Tourism in Pakistan

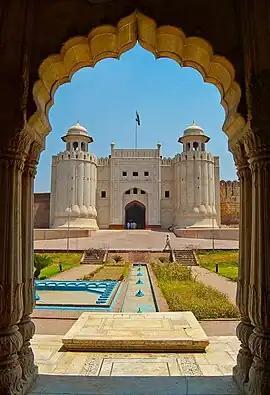
Alamgiri Gate at Lahore Fort, Punjab

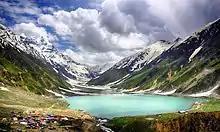
Lake Saiful Muluk, located at the northern end of the Kaghan Valley, near the town of Naran in the Saiful Muluk National Park.

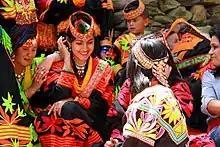
Kalash people in northern Pakistan are an ancient community.

Tourism in Pakistan is a growing industry. In 2010, Lonely Planet termed Pakistan "tourism's 'next big thing'". The country is geographically and ethnically diverse, and has a number of historical and cultural heritage sites. Condé Nast Traveller ranked Pakistan The Best Holiday Destination for 2020 and also declared it the third-highest potential adventure destination in the world for 2020. As security in the country improves, tourism increases; in two years, it has increased by more than 300%.